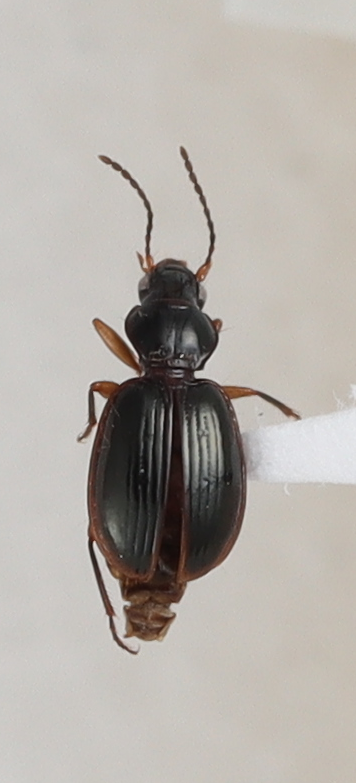
Scientific name: Mecyclothorax konanus
Plot: 14
Trap: E
Collected: 20220420